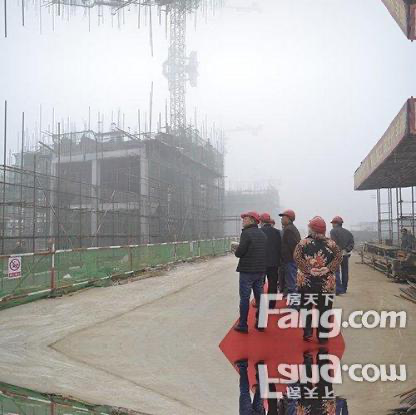
Objects in the image:
label: helmet
label: helmet
label: helmet
label: helmet
label: helmet